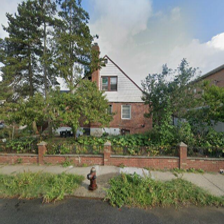
Label: streetView